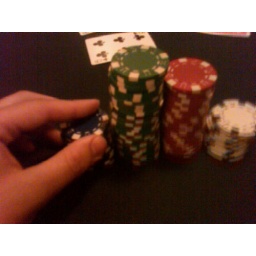
Another bar poker night...finished in 5th. That makes 4 final tables in a row.